Il-Kantilena

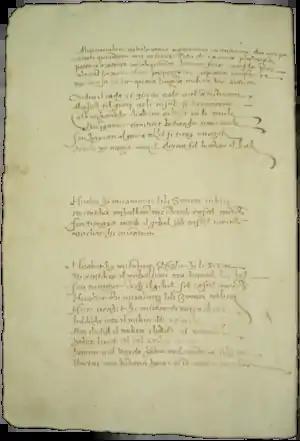
Il-Kantilena

Il-Kantilena is the oldest known literary text in the Maltese language. It dates from the 15th century (no later than 1485, the death of its author, and probably from the 1470s), but was not found until 1966 by historians Godfrey Wettinger and Mikiel Fsadni. The poem is attributed to Pietru Caxaro, and was recorded by Caxaro's nephew, Brandano, in his notarial register (Dec. 1533 – May 1563). It is preserved at the Notarial Archives in Valletta.